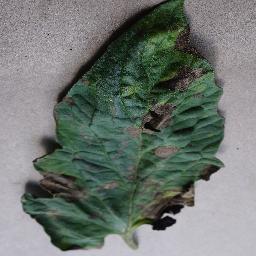
Label: Tomato___Early_blight